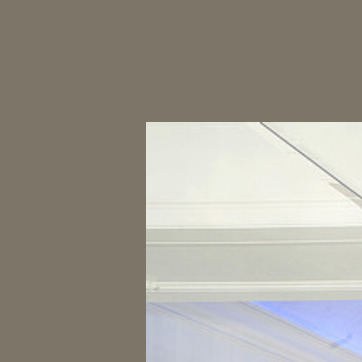
Material: mirror